Connecticut Route 77

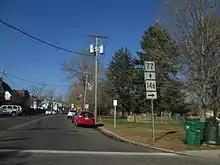
Route 77 on the Guilford town green

Route 77 begins at an intersection with Route 146 at the Guilford town green as Whitfield Street. It runs around the west side of the green, then shifts to Church Street as it leaves the green. Route 77 crosses US 1 and I-95 (at exit 58), becoming the main road through the northern part of Guilford, past Lake Quonnipaug. Between I-95 and the Durham town line, Route 77 is known as Durham Road. It has a junction with Route 80 (leading to Killingworth and North Branford) about north of I-95, then crosses into the town of Durham, where the road changes name to Guilford Road. Route 77 runs for another in Durham and ends at an intersection with Route 17 just south of the town center, near the northern end of Route 79. The entire route is classified as a collector road and carries average daily traffic volumes of about 5,900 vehicles.